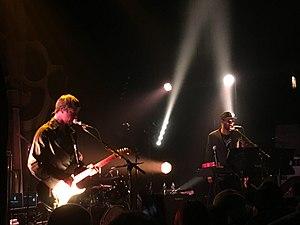
Banks & Steelz est un duo formé du musicien américain Paul Banks et du rappeur américain RZA.